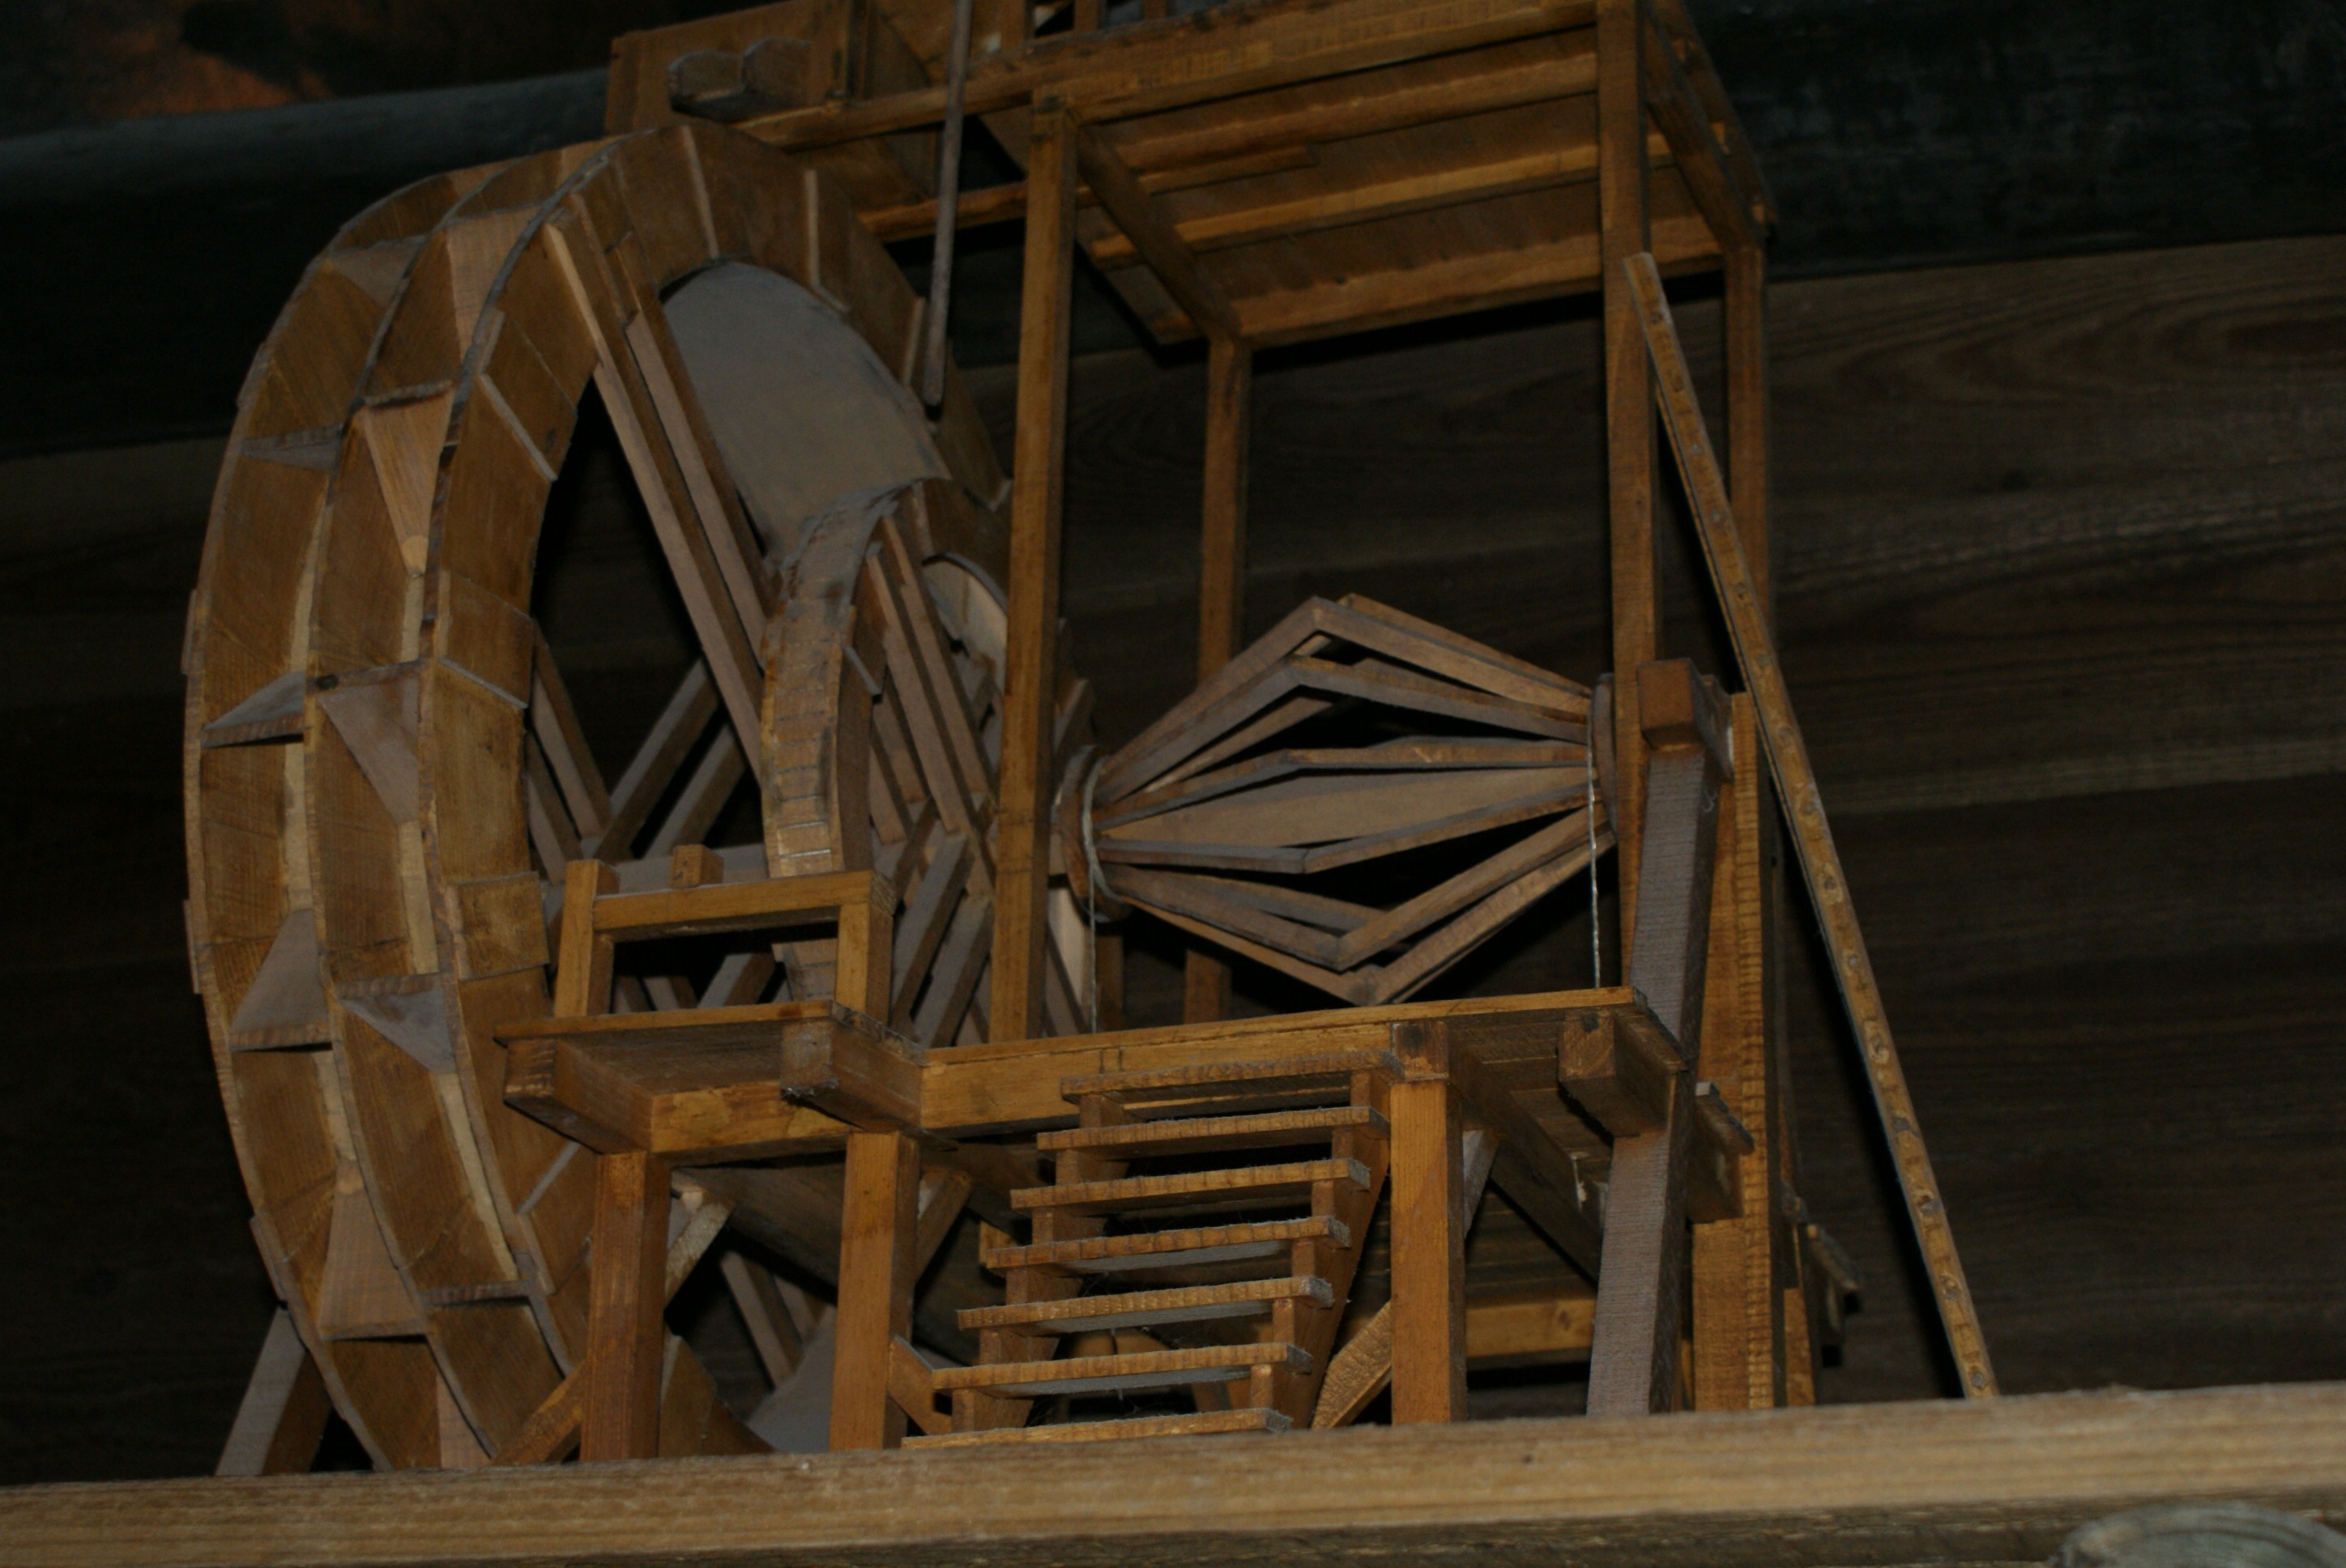
wood, technology, wheel, chair, old, beam, furniture, lumber, wheels, log cabin, transient, man made object